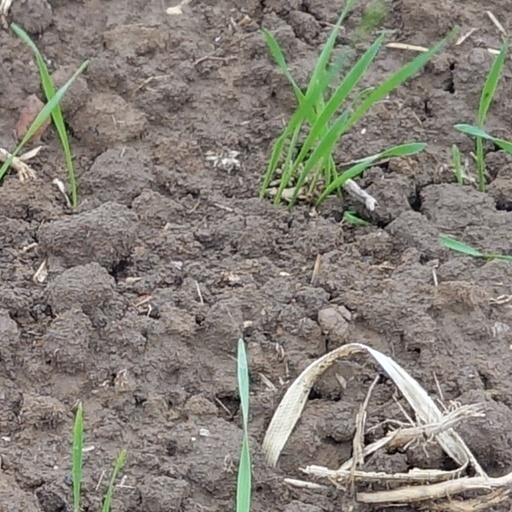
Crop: wheat